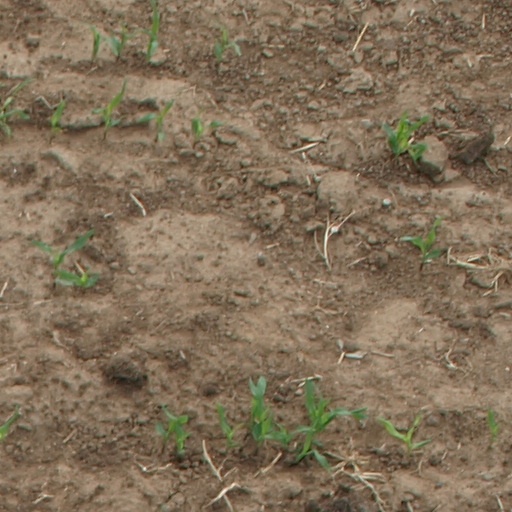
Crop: maize; corn